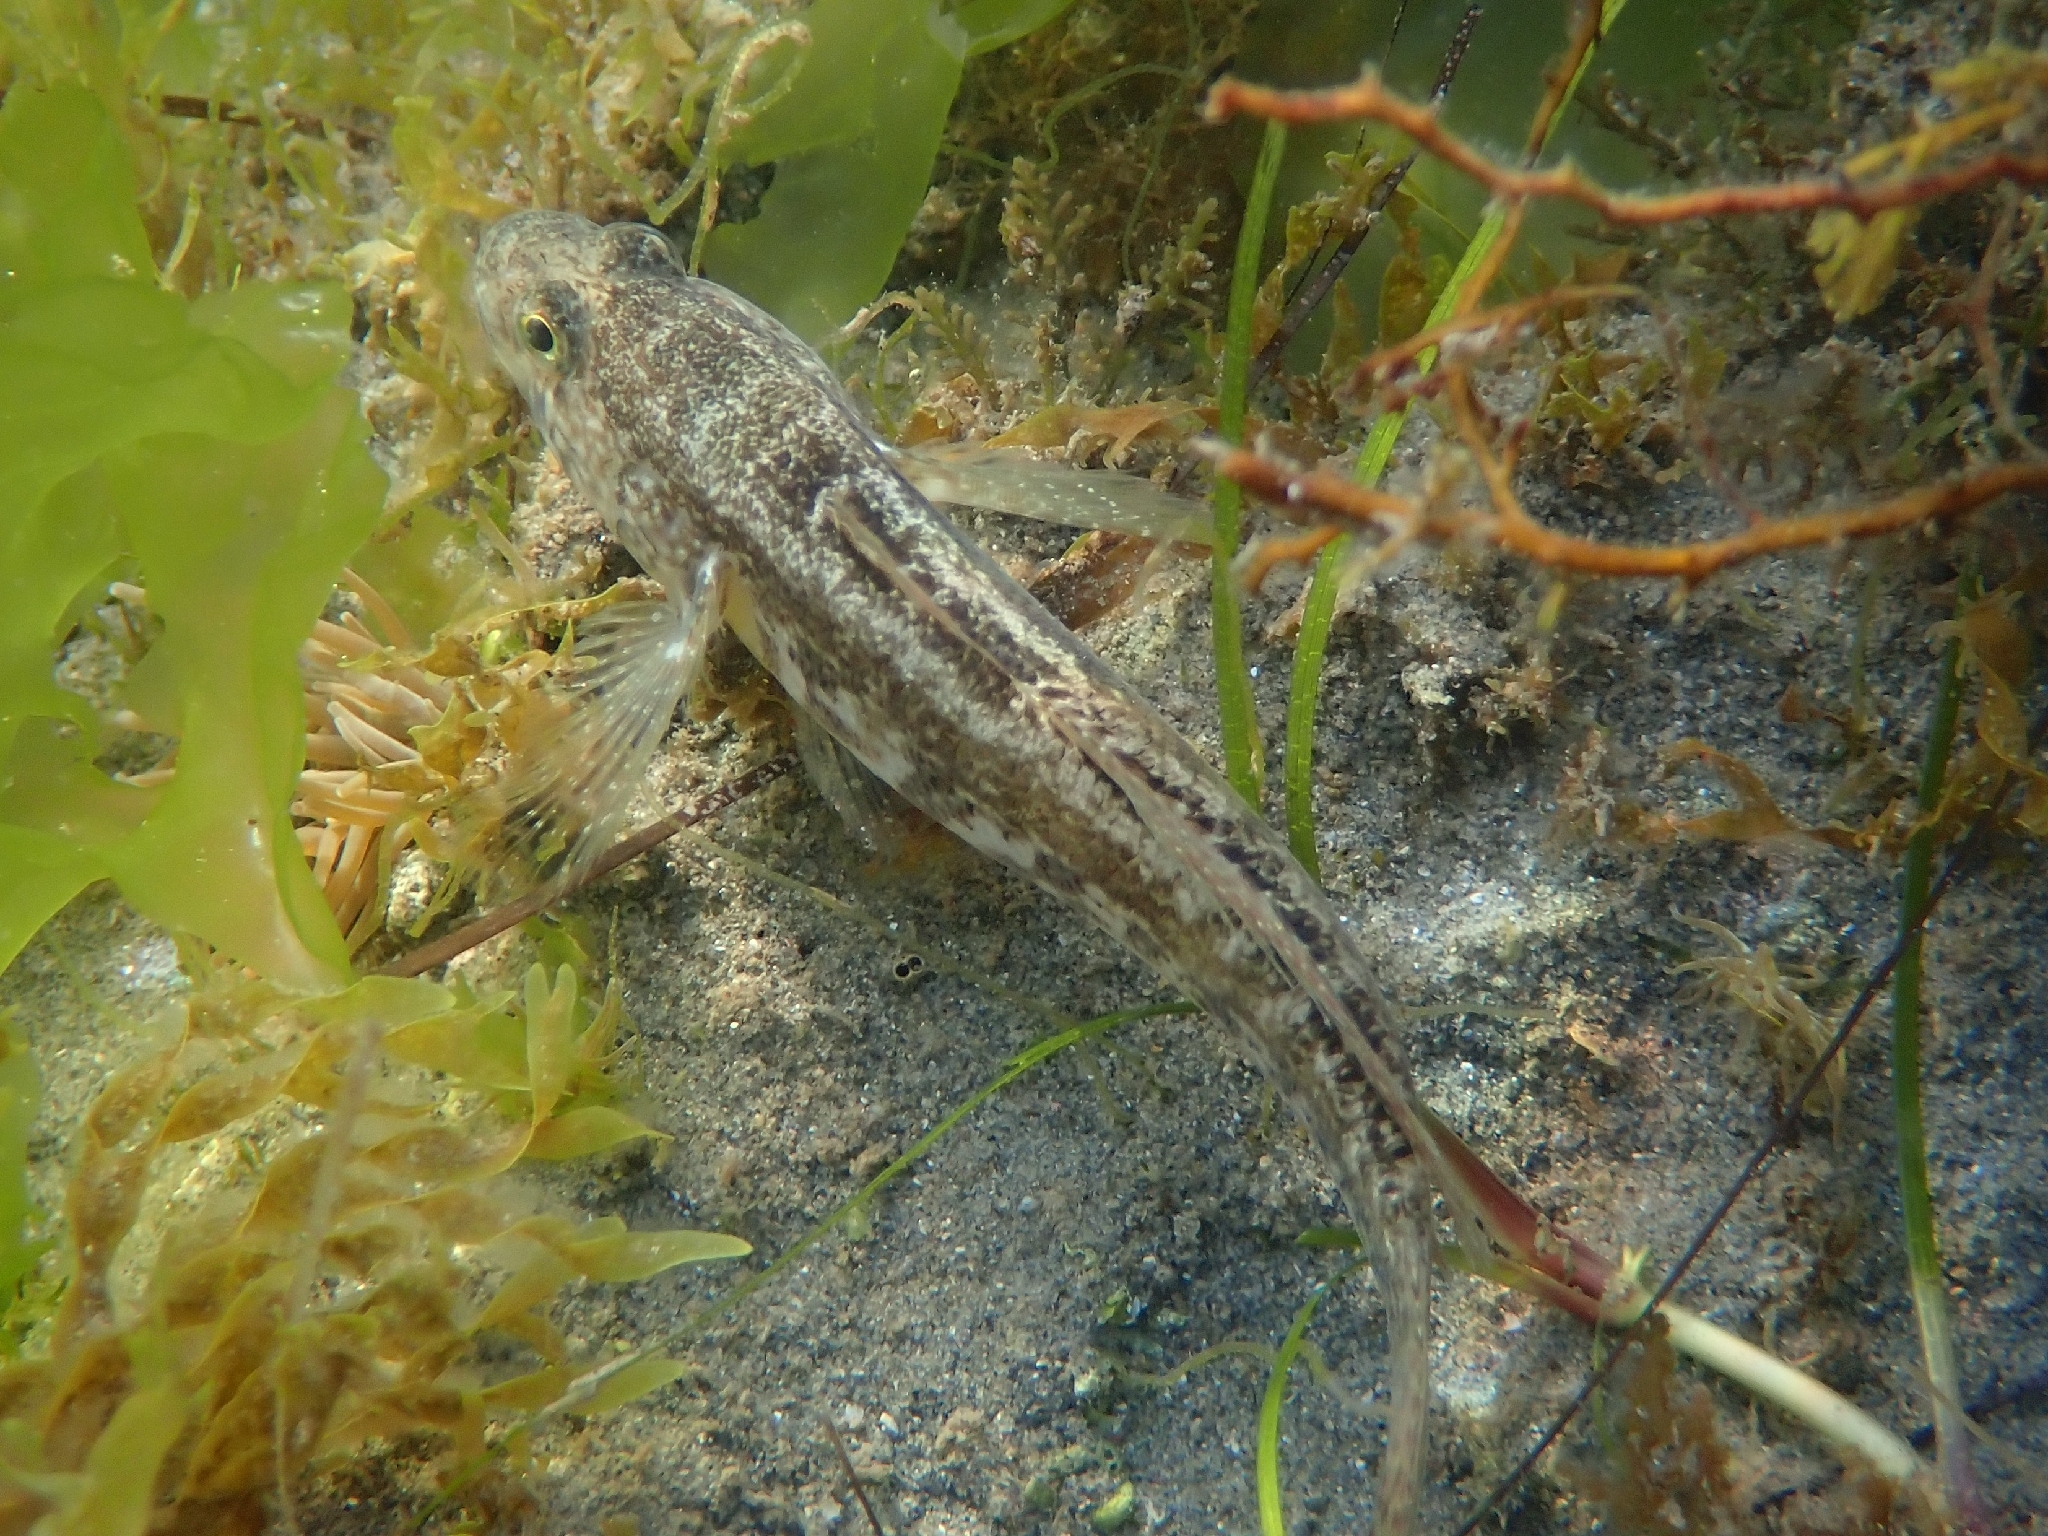
fish (species not among the labelled classes)